Lasse Olsson

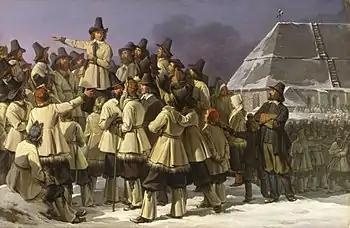
On a Johan Gustaf Sandberg painting from 1836

Lasse Olsson (died probably 1572) was Gustav Eriksson's (House of Vasa) lead warman and key figure in the war of liberation from the Union King Christian II in 1520–1521. He then had several roles within the royal circle in Västerbotten, Hälsingland, Norrland and Östergötland. Between 1561 and 1568 he was a member of the royal High board. Olsson was born in Östergötland but was not born into the aristocracy. Two of his sons were later noblemen.